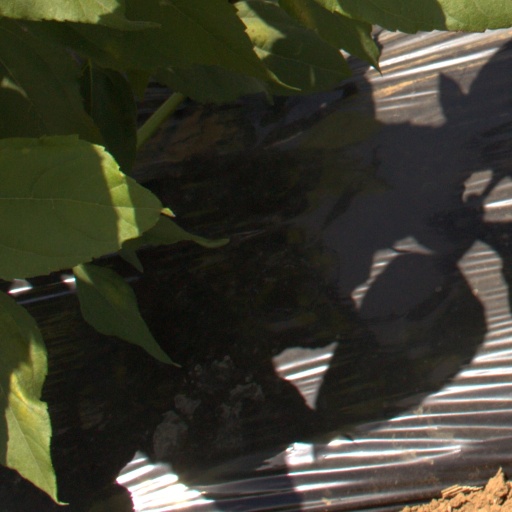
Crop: Jerusalem artichoke